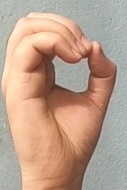
ASL sign: O